Voorhees College Historic District

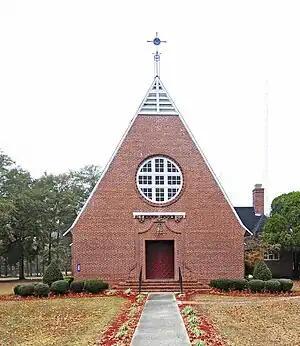
St. Philip's Episcopal Church

The Voorhees College Historic District is a historic district encompassing the campus of Voorhees College in Denmark, South Carolina. Thirteen of the nineteen buildings are contributing properties.